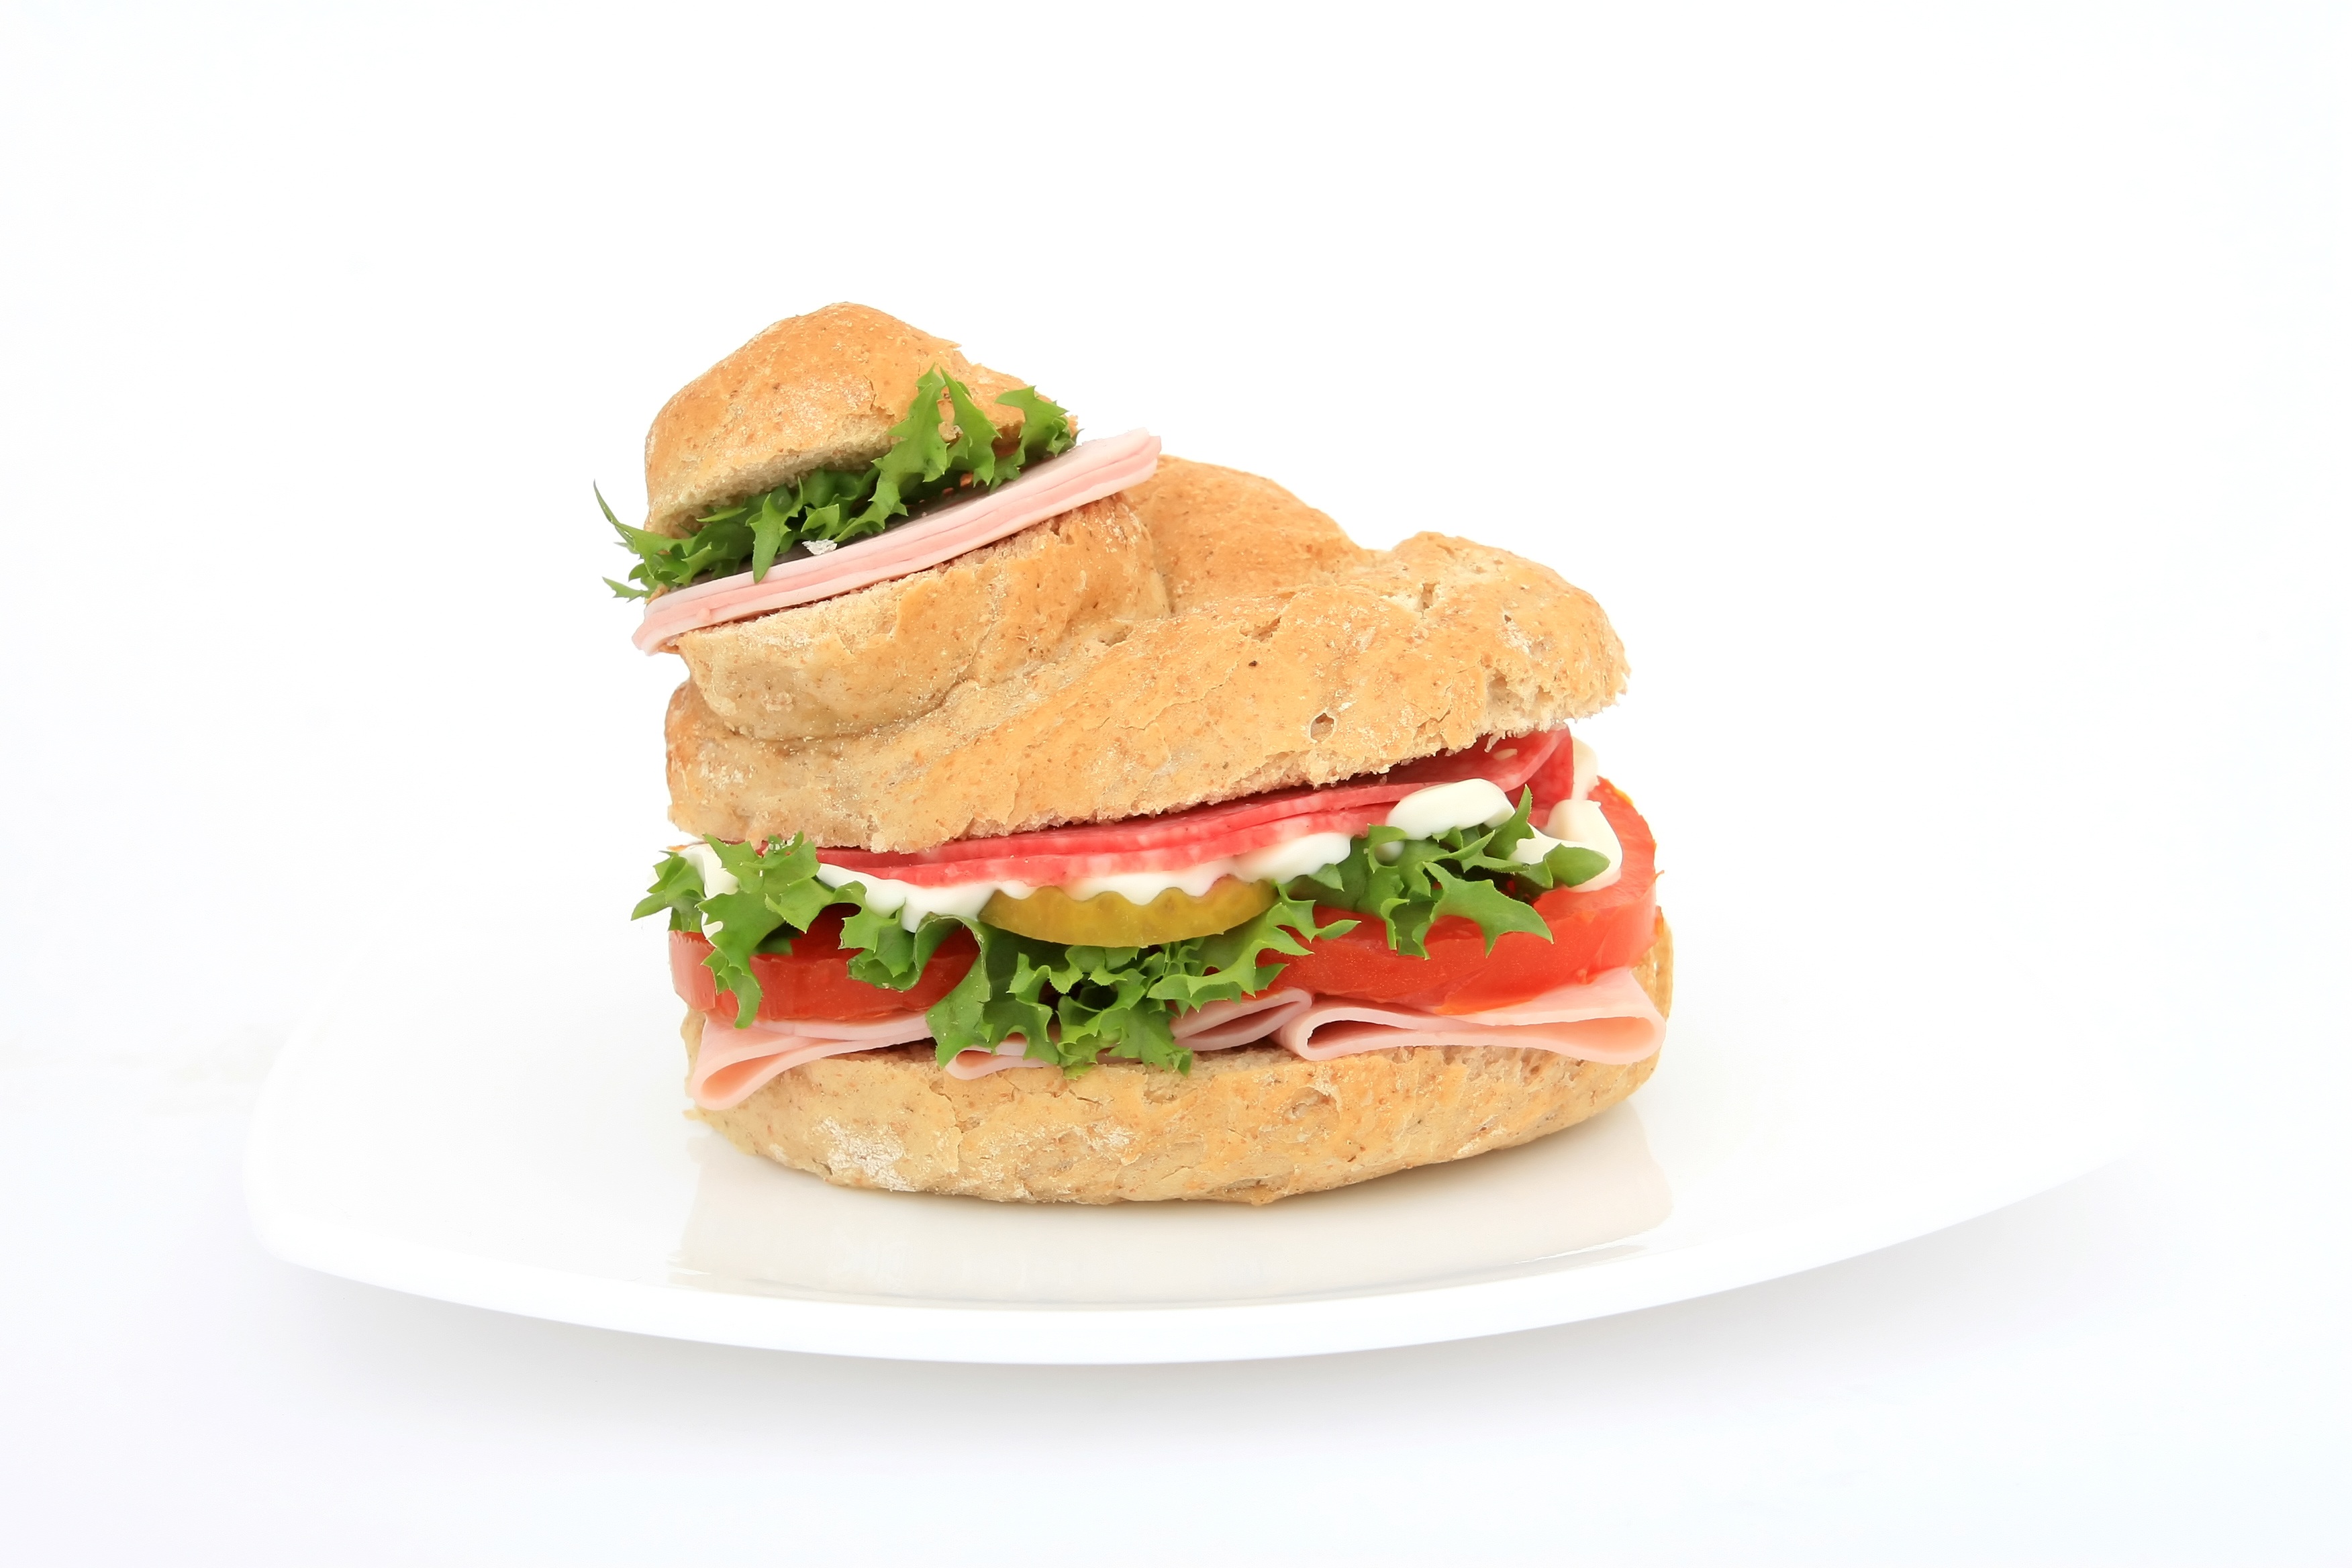
white, isolated, dish, food, salad, golden, produce, color, macro, plate, fresh, brown, juicy, healthy, snack, fast food, meat, lunch, delicious, bread, onion, health, hamburger, burger, sandwich, lettuce, salami, bun, close up, calories, cheeseburger, colour, eating, nutrition, tasty, tomatoes, roll, pickle, fast, slim, diet, ham, mayo, nutritious, mayonnaise, gherkin, unhealthy, obesity, slimming, loaded, veggie burger, breakfast sandwich, wholesome